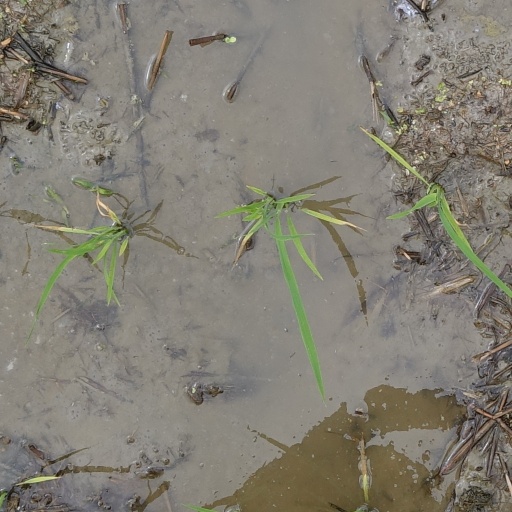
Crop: rice